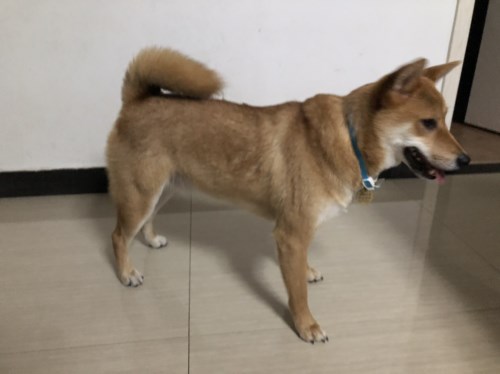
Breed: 1043-n000001-Shiba_Dog